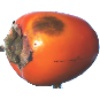
Label: Kaki 1